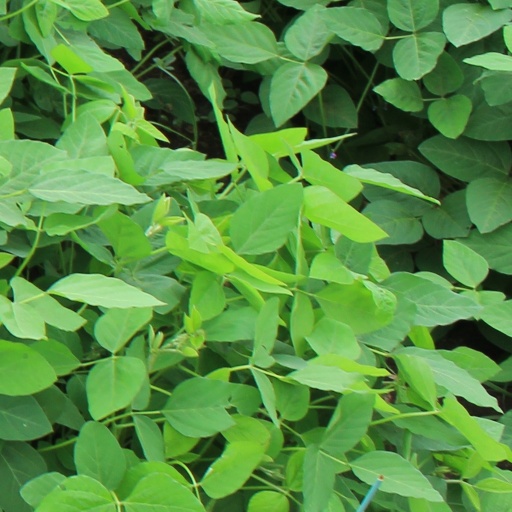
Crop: soybean